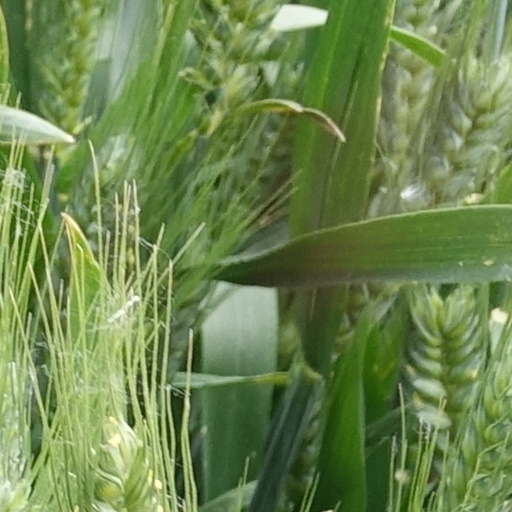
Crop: wheat